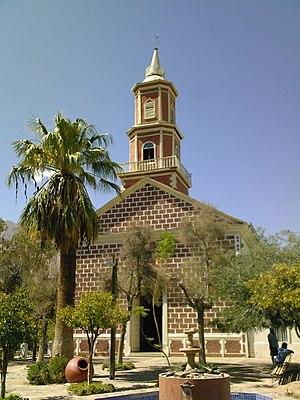
Paihuano ou Paiguano est une commune du Chili de la province d'Elqui, elle-même située dans la région de Coquimbo. En 2016, sa population s'élevait à 4 492 habitants. La superficie de la commune est de 1 495 km².